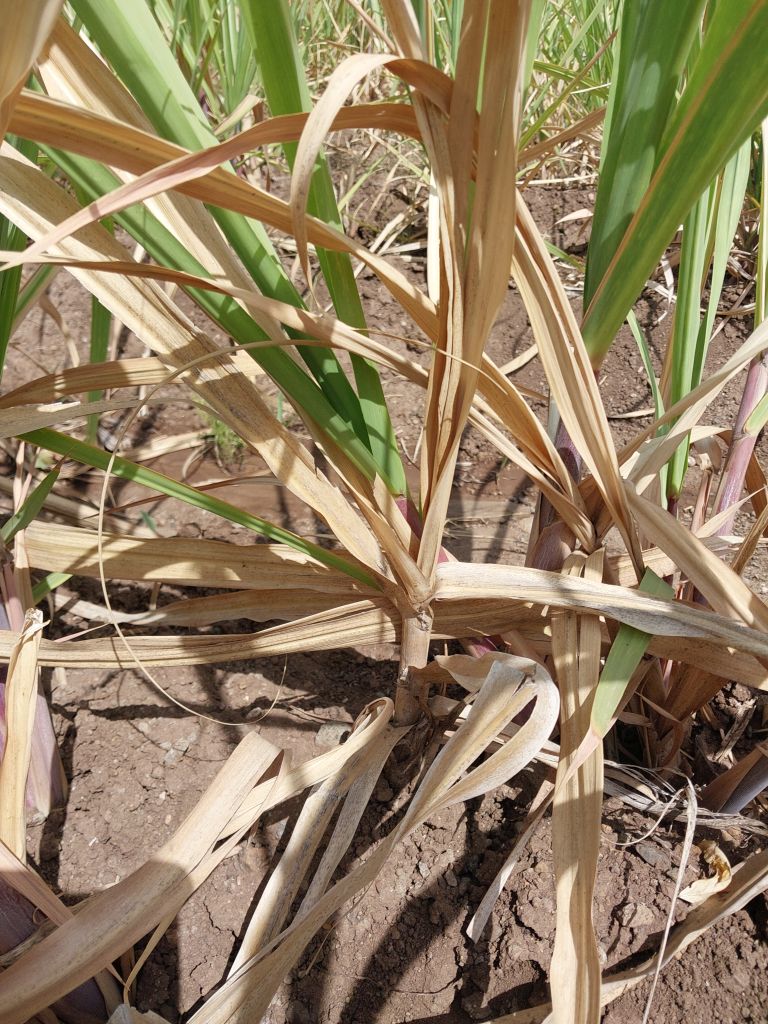
Label: Dried